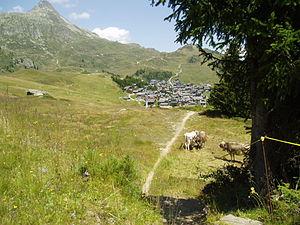
Sentier de liaison entre pâturage et chalet, Bettmeralp, Suisse
Gazon est un terme de géographie et de toponymie locale spécifique au massif des Vosges en Lorraine et en Alsace. Il désigne dans ce massif une pelouse ou un pré en altitude, le plus souvent sur les Hautes-Chaumes. Son équivalent alsacien, Wasen, est répandu dans tout le sud de l’Allemagne, particulièrement dans le massif jumeau des Vosges, à savoir la Forêt-Noire.